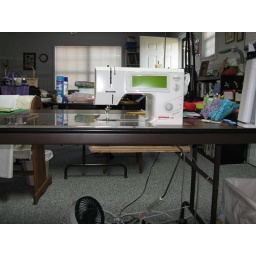
view showing machine mounted in table with acrylic top in position